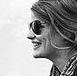
Age: 20